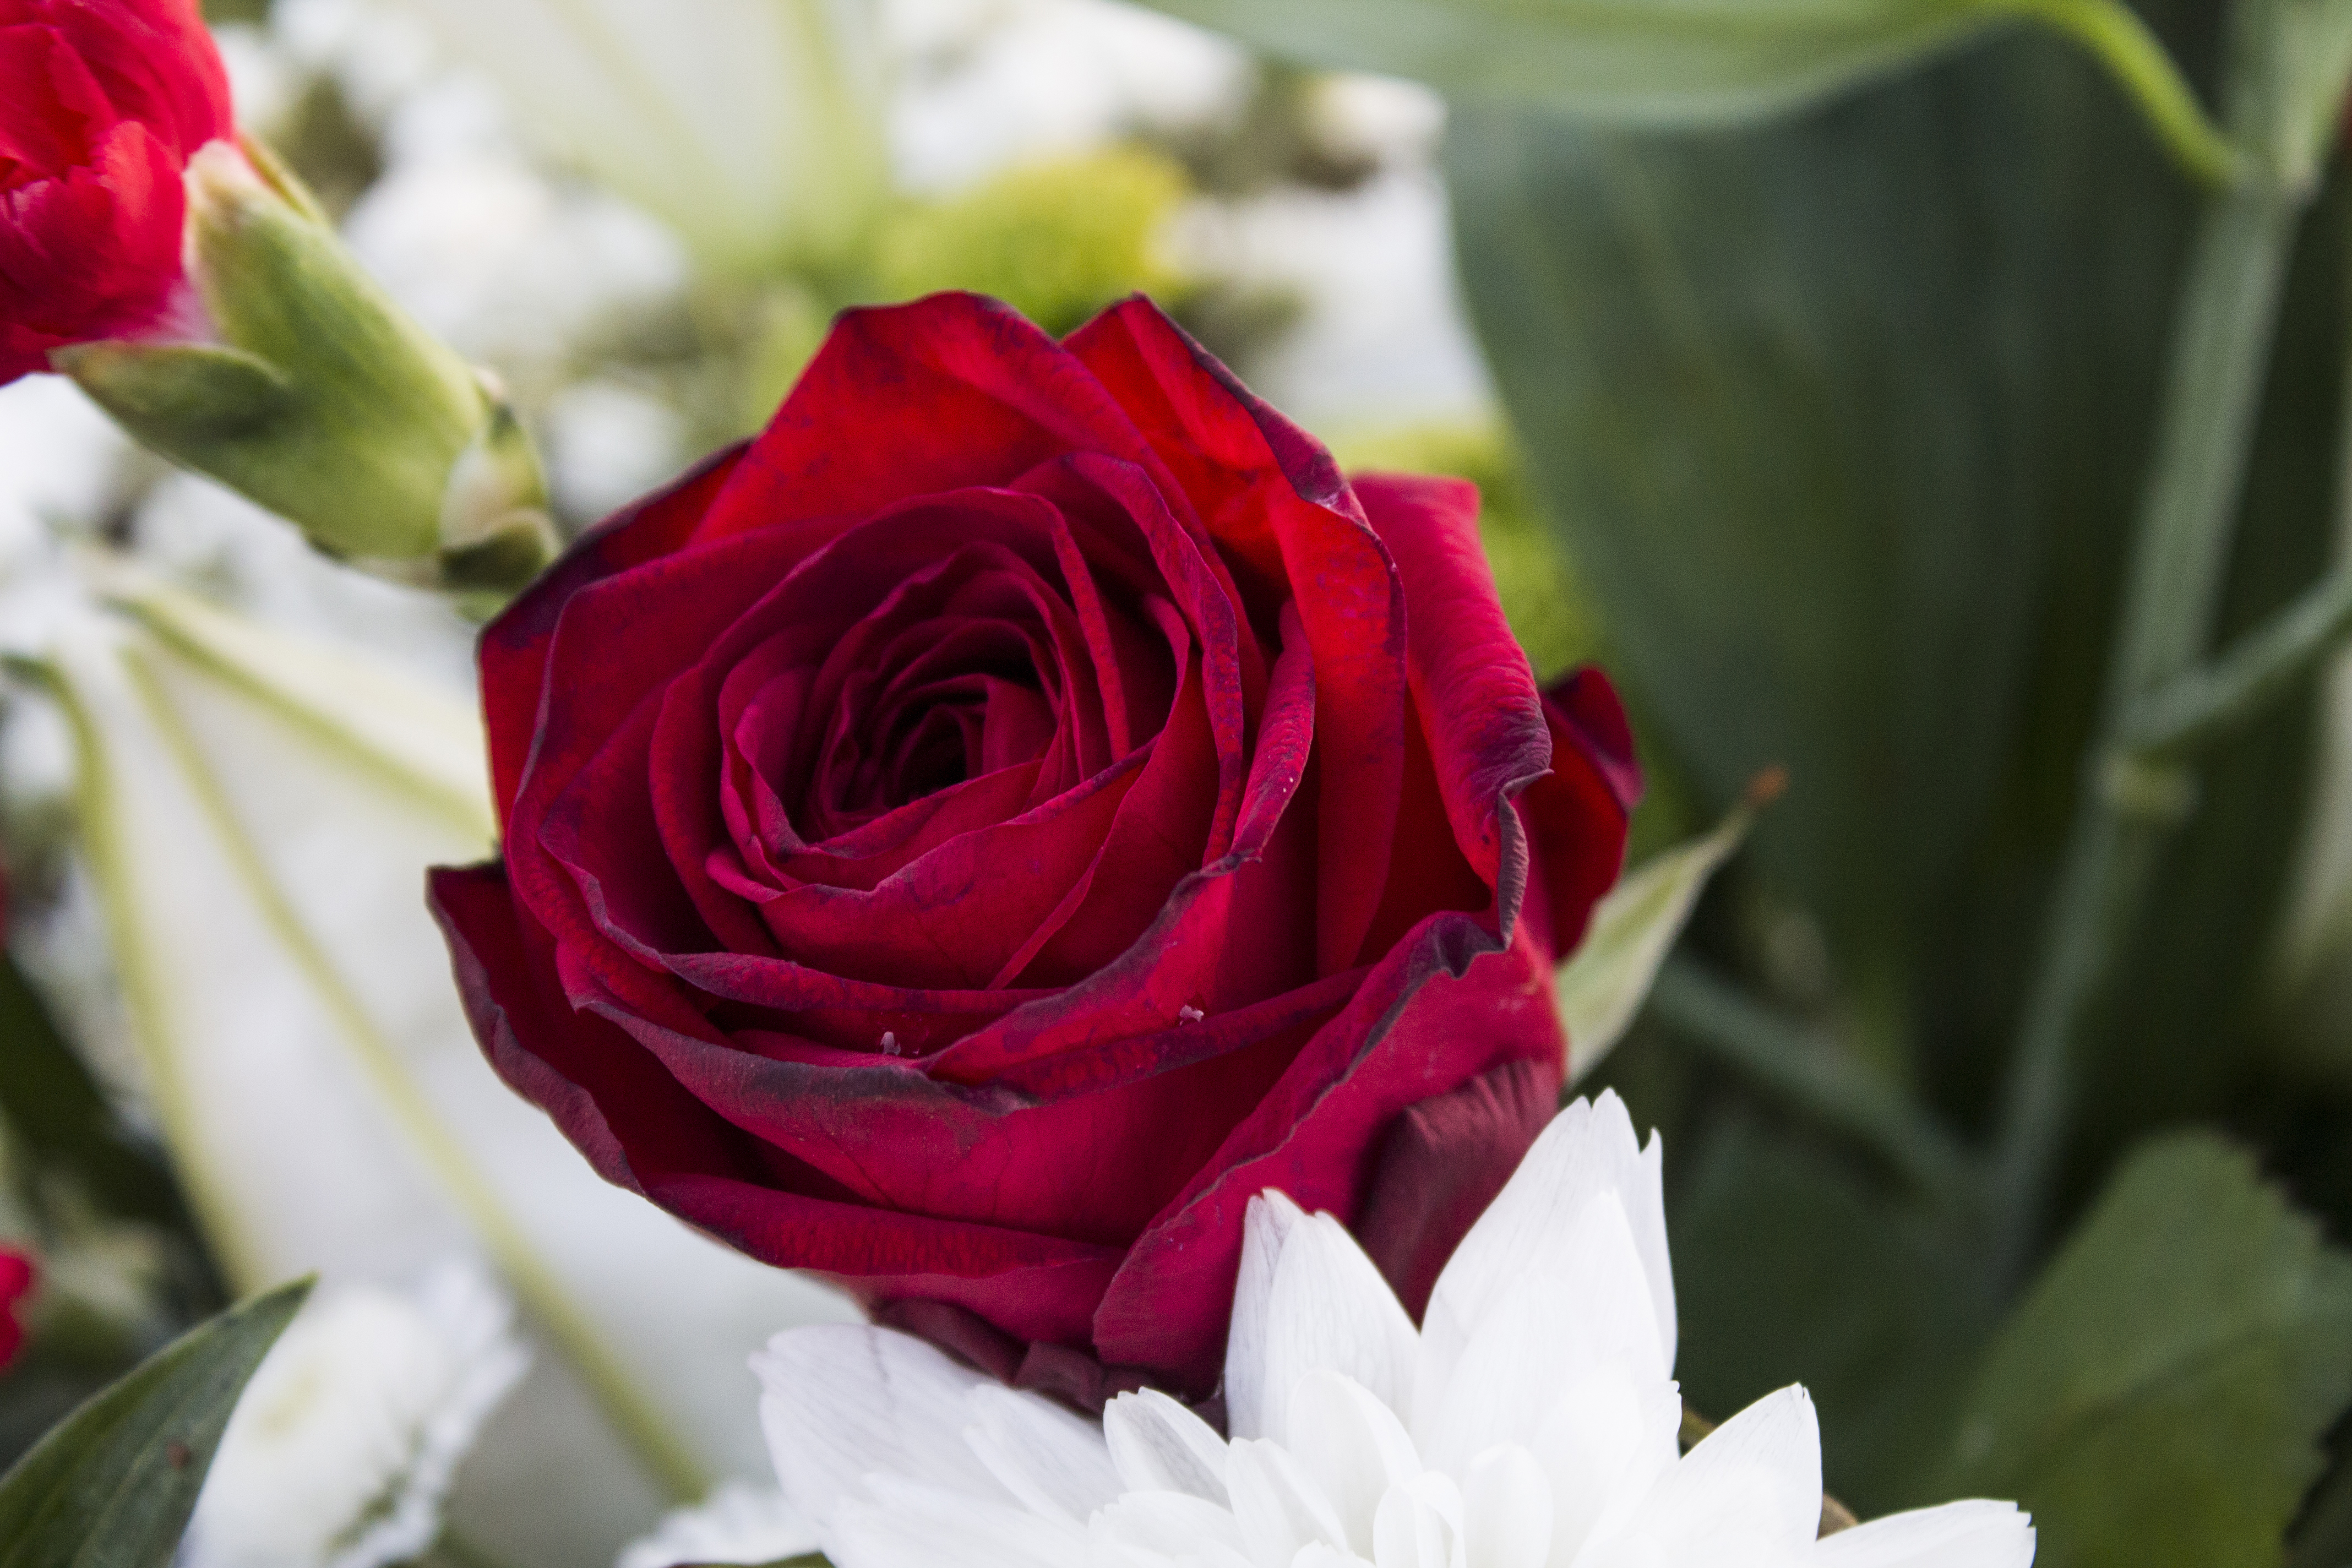
nature, plant, flower, petal, love, rose, red, pink, flora, flowers, close up, valentine, floristry, macro photography, flowering plant, garden roses, rose family, flower bouquet, plant stem, land plant